Terminator: Resistance

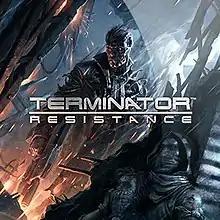

Terminator: Resistance is a 2019 first-person shooter game developed by Teyon and published by Reef Entertainment for PlayStation 4, Windows, and Xbox One. The game is based on the "Terminator" franchise, set during the original future war depicted in the films "The Terminator" (1984) and "" (1991).